Langun-Gobingob Cave System

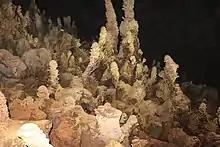
Sharp stalagmites at the floor of Langun-Gobingob cave

The Langun-Gobingob Cave System also known as Calbiga cave is a cave system located at Calbiga within the Samar Island Natural Park. It covers an area of approximately 2,968 hectares. The cave system has 12 caves including Langun, Gobingob, Lurodpon and Bitong Mahangin.